Enigmosaurus

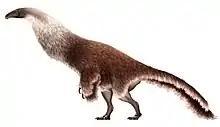
Life restoration

The holotype pelvis is in relatively good preservation, compromising the sacral vertebrae, partial ilium, right and left pubis and the left ischium. The pelvis is somewhat large as a whole and opisthopubic. The ilium is widely positioned and turned externally; it preserves a large cubic process in the posterodorsal area. Elongated pubic peduncles are present in the ilium; the ischial peduncles are more reduced though. The distal end of the pubis is elongated, recurved and stocky. The ischium, is slightly shorter than the pubis and parallel to it, with a narrow shaft. The obturator process on the front edge of the ischium is horizontally elongated and low. Open edges are appreciable on the large trochanteric fossa. Apparently, the sacrum preserves six vertebrae, with elongated transverse processes. For instance, its pelvis is very particular compared to other therizinosaur relatives, featuring areas of bone resorption and bone remodeling on the ilium. These specific traits may indicate the advanced age of the individual; if true, the fusion of the obturator process and pubic body could be discarded as an authentic autapomorphy for the species. Zanno noted that more analyses are required to settle this enigma.